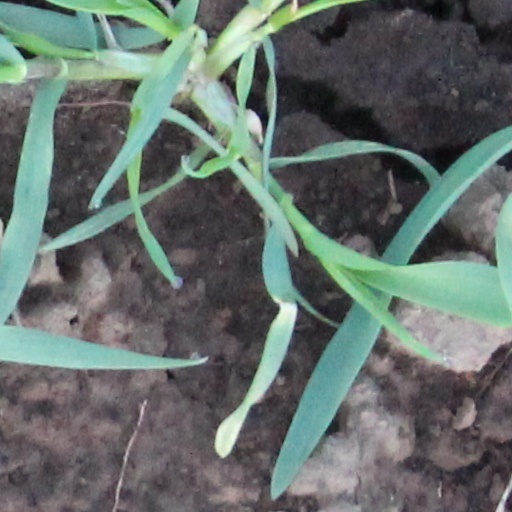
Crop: wheat